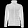
Label: Coat